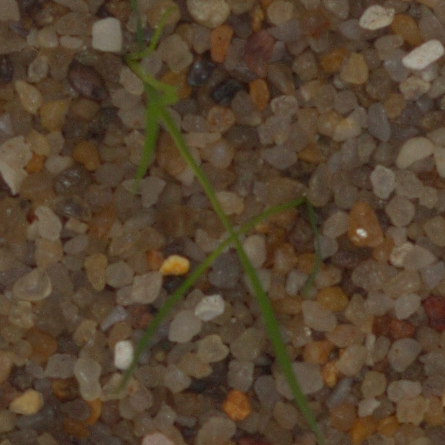
Label: loose_silkybent